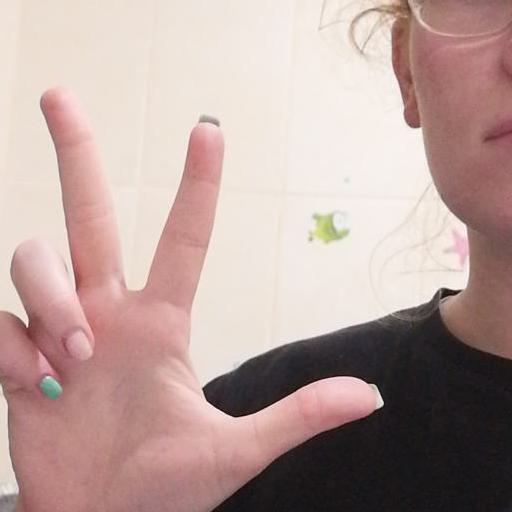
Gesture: three2